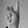
ASL letter: K